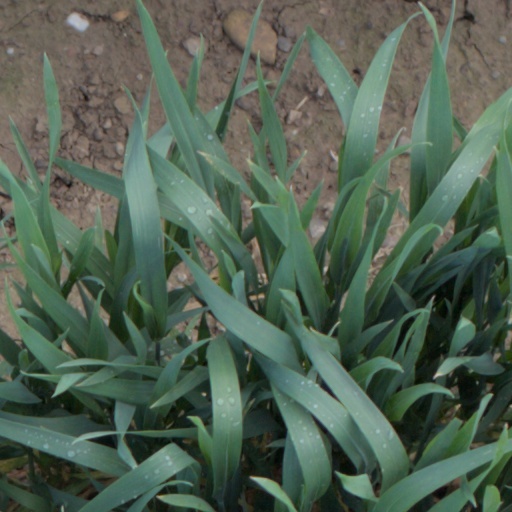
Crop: wheat